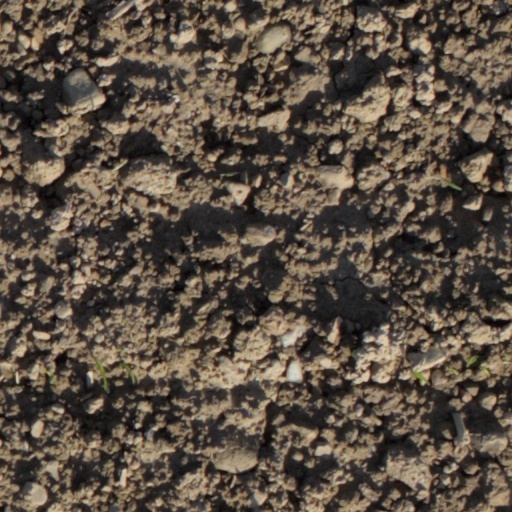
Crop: wheat